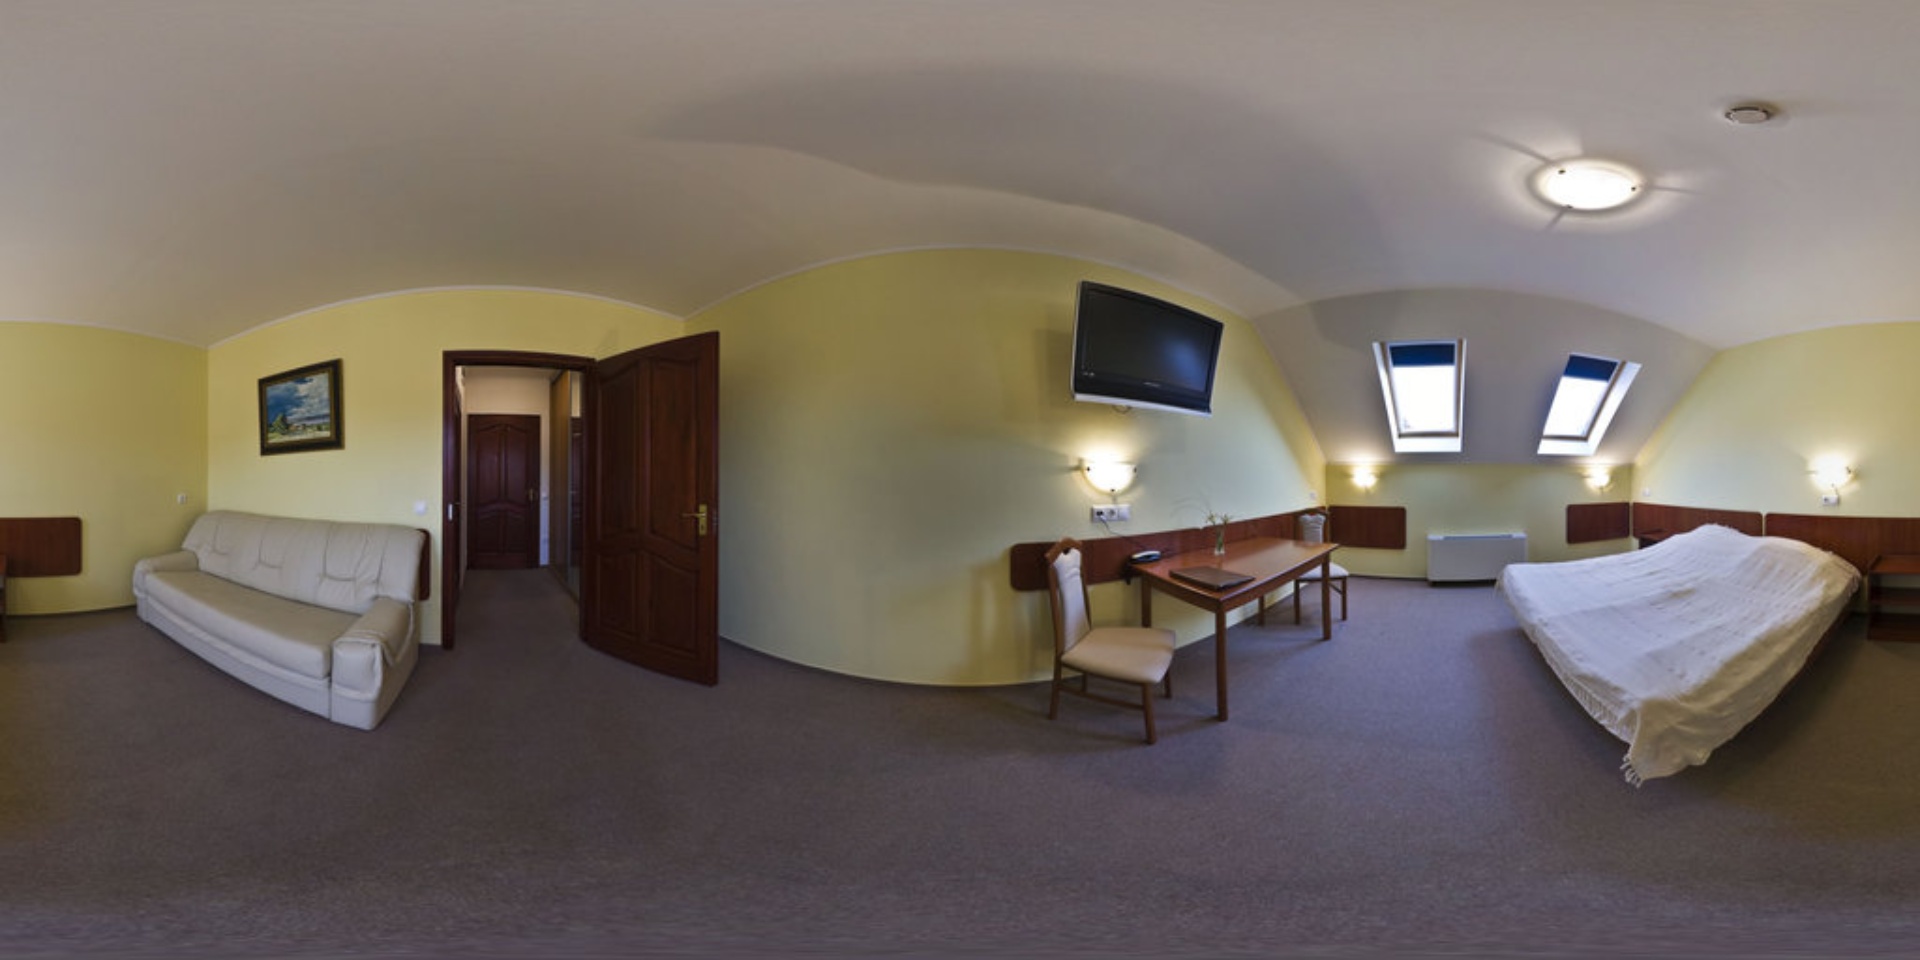
Referred object: the white sofa by the door

Referred object: turn left to find the sofa

Referred object: the chair opposite the sofa